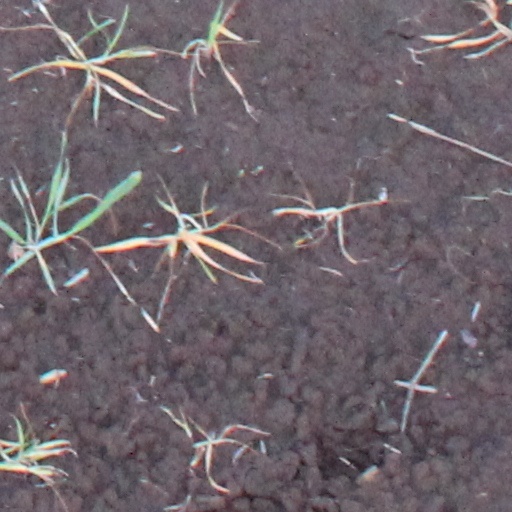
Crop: wheat